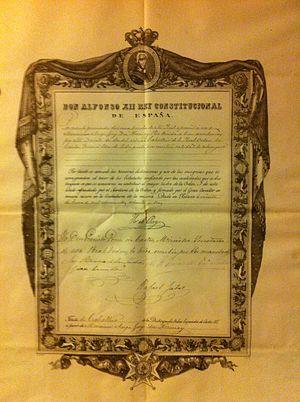
Edit royal décernant à Ange du Fresnay le titre de chevalier de l'Ordre de Charles III en 1885